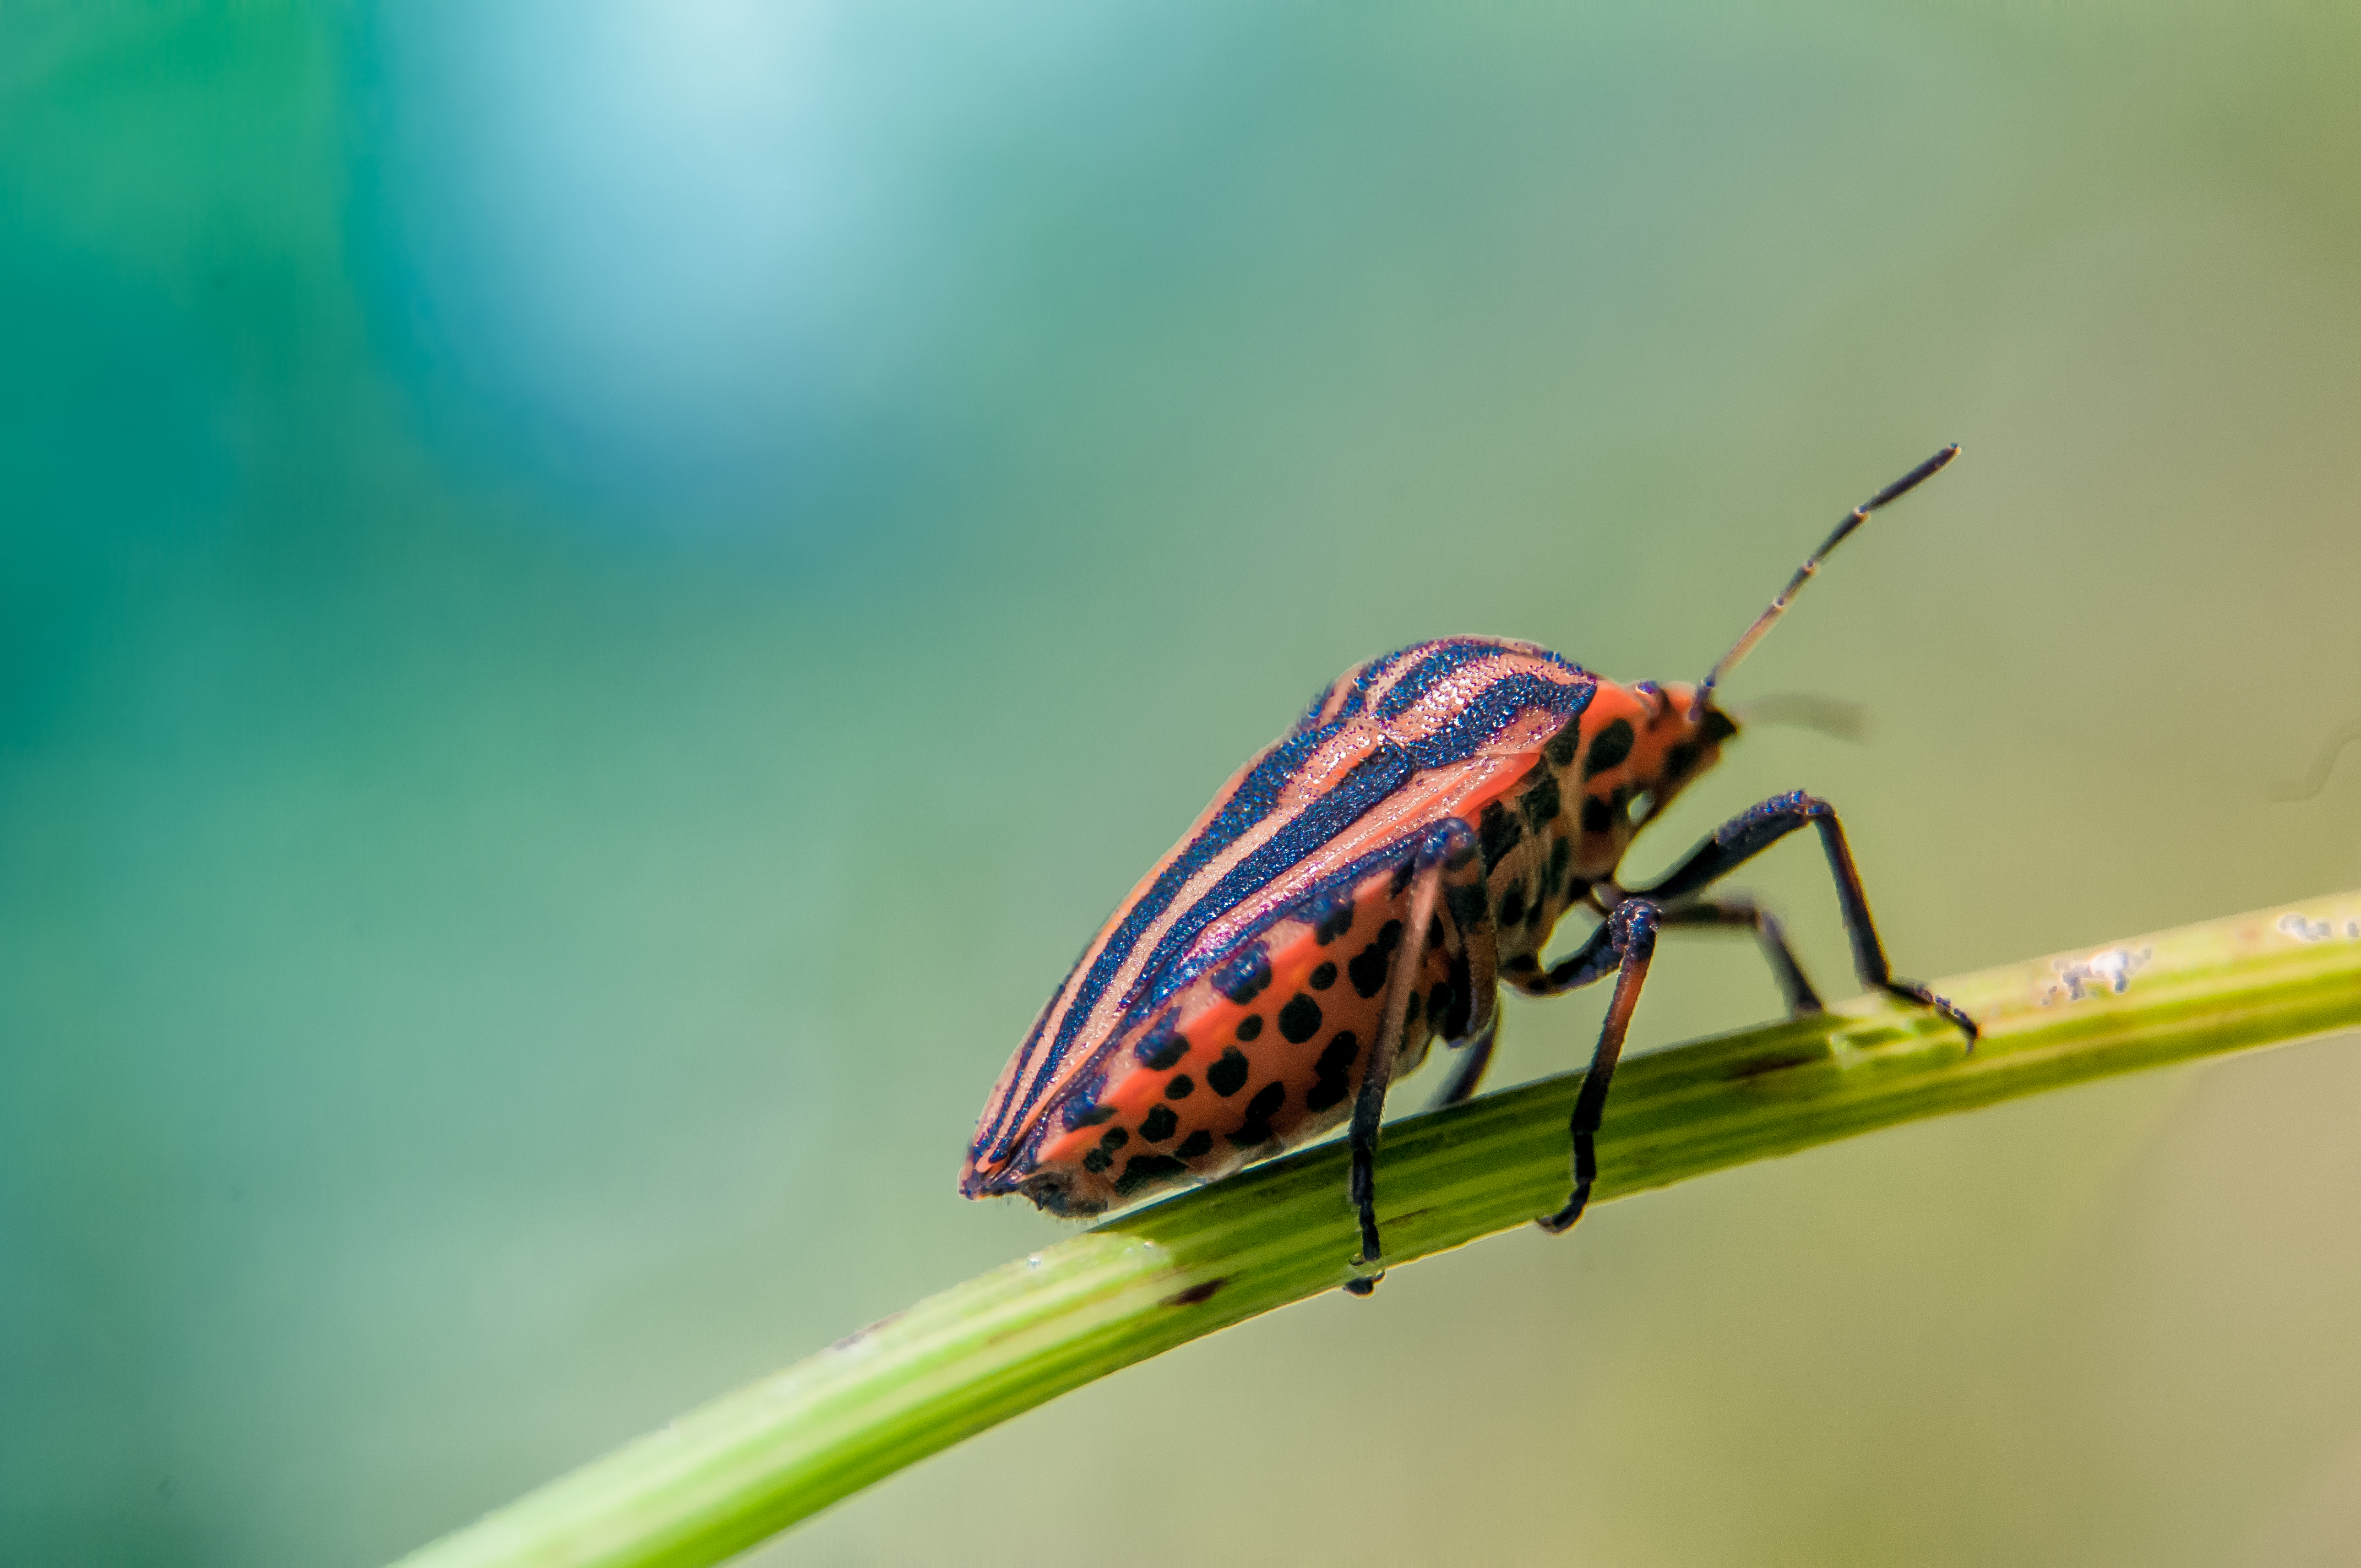
nature, photography, leaf, flower, green, insect, macro, bug, fauna, invertebrate, close up, macro photography, arthropod, plant stem